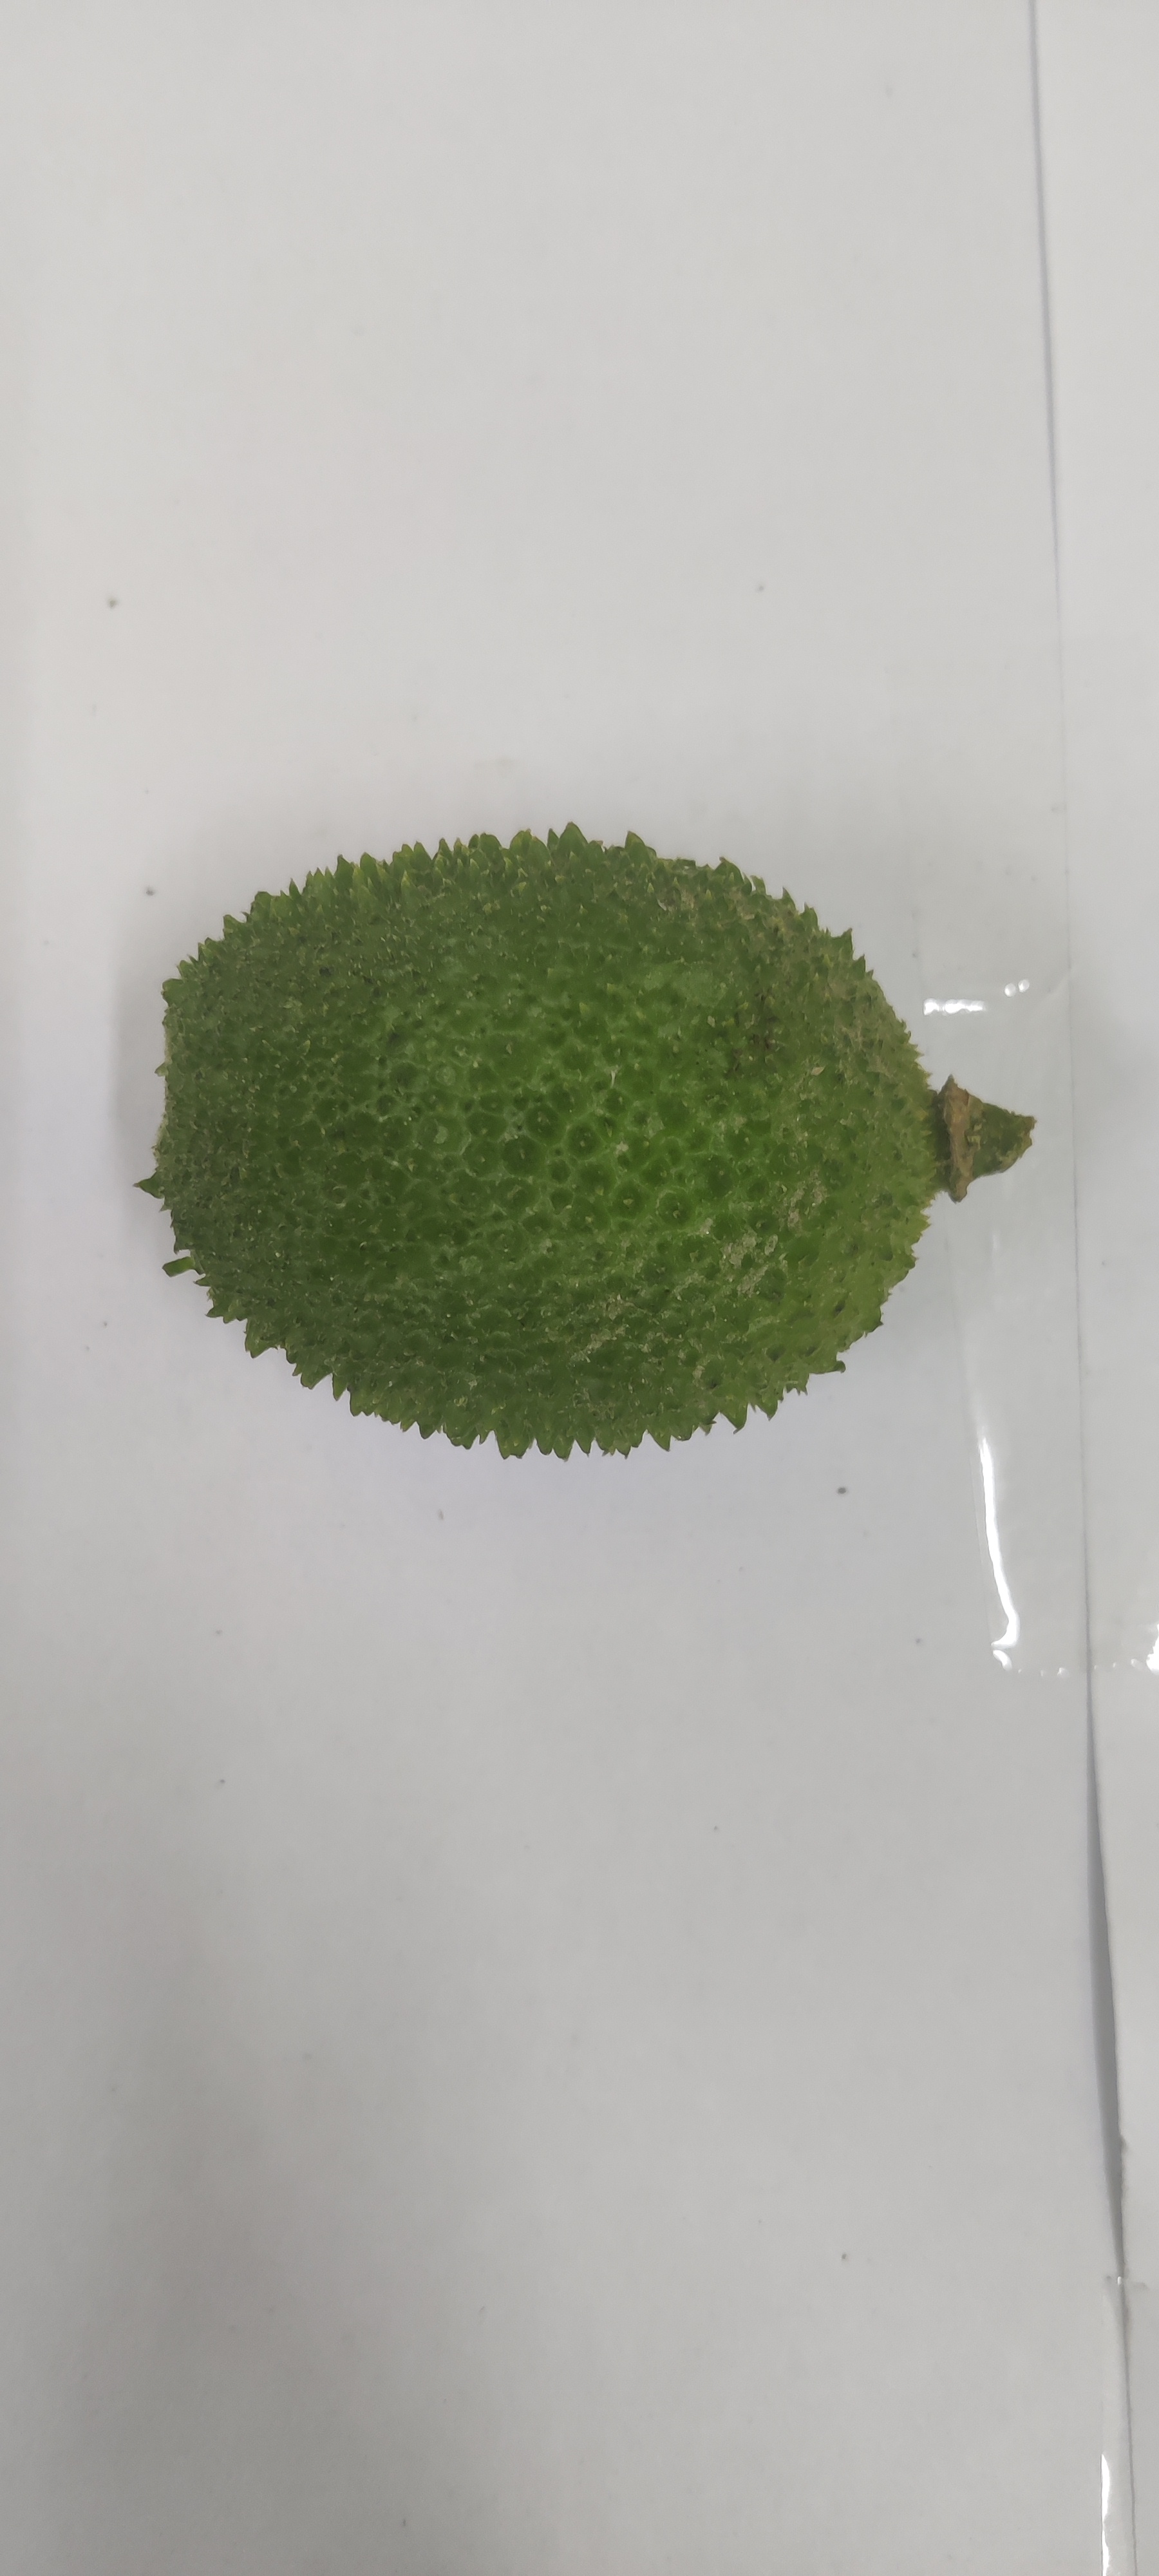
Crop: Spiny Gourd
Condition: Fresh